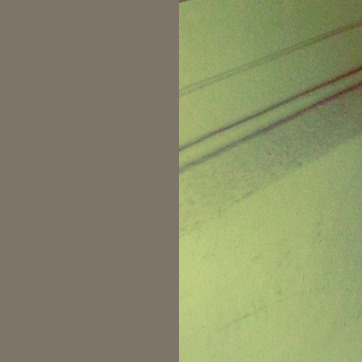
Material: painted